Ballahoo-class schooner

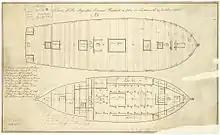
Plan of HMS "Haddock", c. October 1805

The "Ballahoo" class (also known as the Fish class) was a Royal Navy class of eighteen 4-gun schooners built under contract in Bermuda during the Napoleonic War. The class was an attempt by the Admiralty to harness the expertise of Bermudian shipbuilders who were renowned for their fast-sailing craft (particularly the Bermuda sloops). The Admiralty ordered twelve vessels on 23 June 1804, and a further six on 11 December 1805.